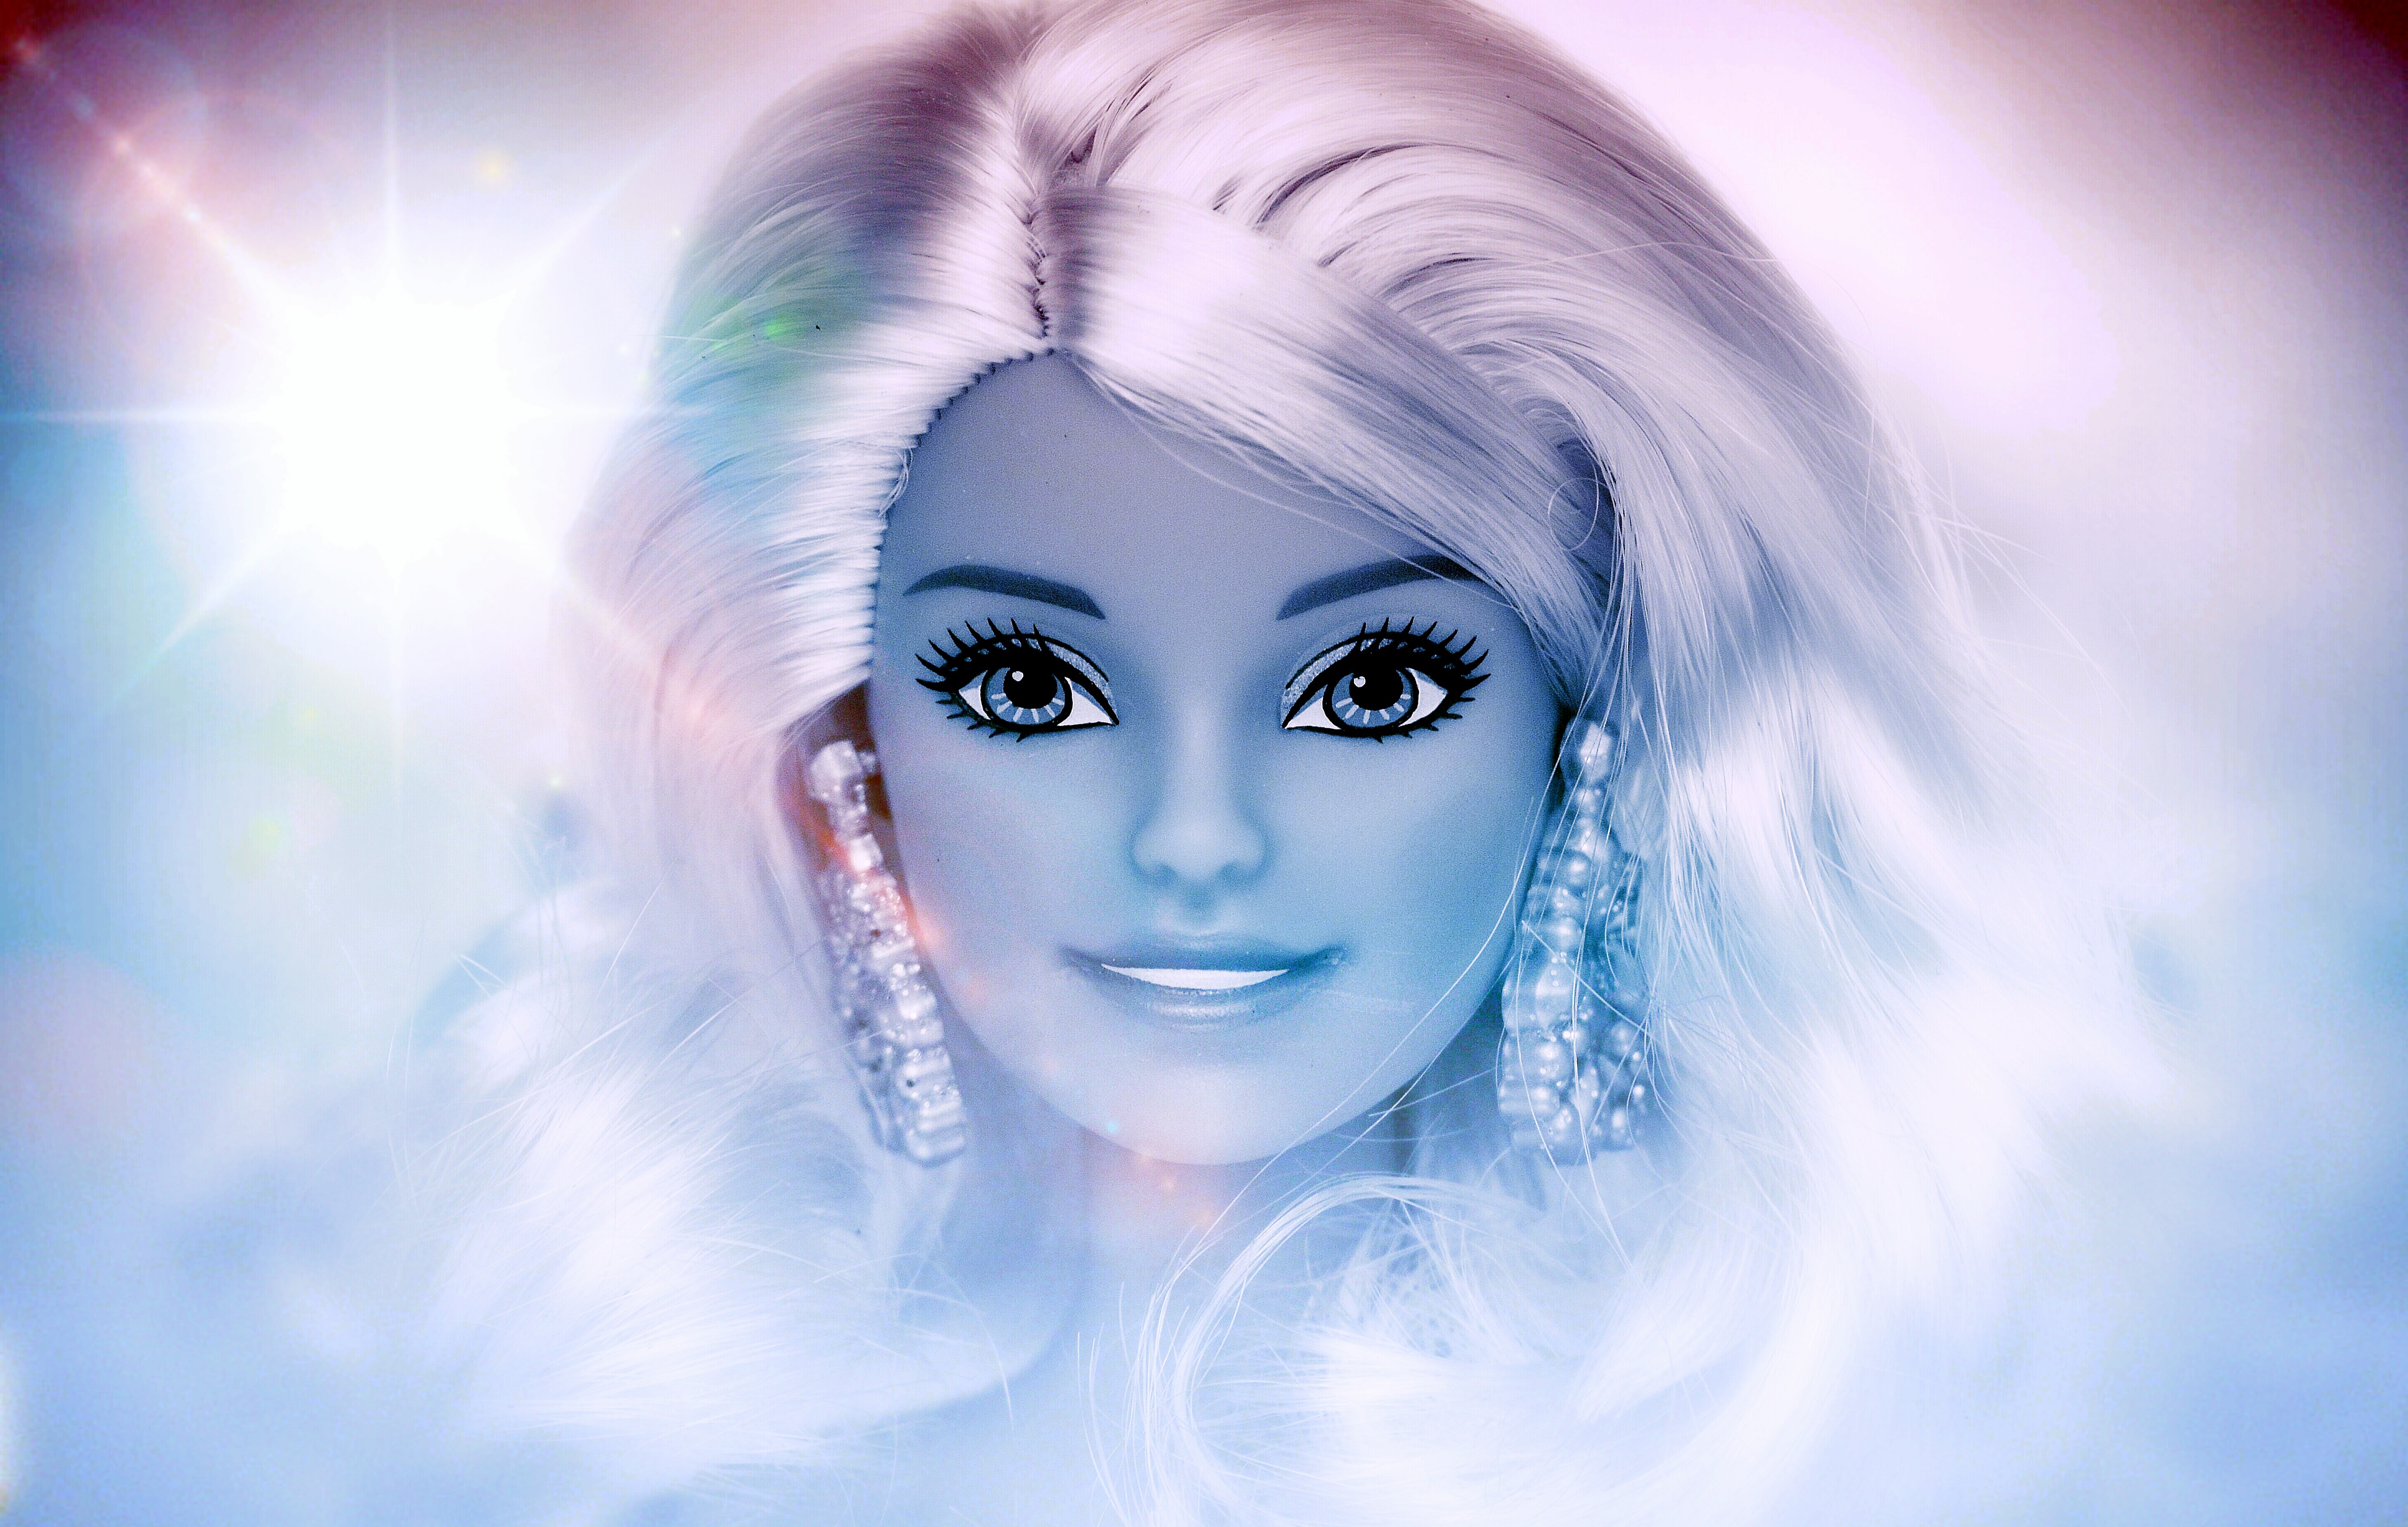
girl, play, blue, hairstyle, playful, close up, face, doll, children, figure, illustration, eye, head, toys, beauty, beautiful, blond, pretty, organ, anime, screenshot, barbie, charming, children toys, girls toys, doll face, dolls picture, fictional character, computer wallpaper